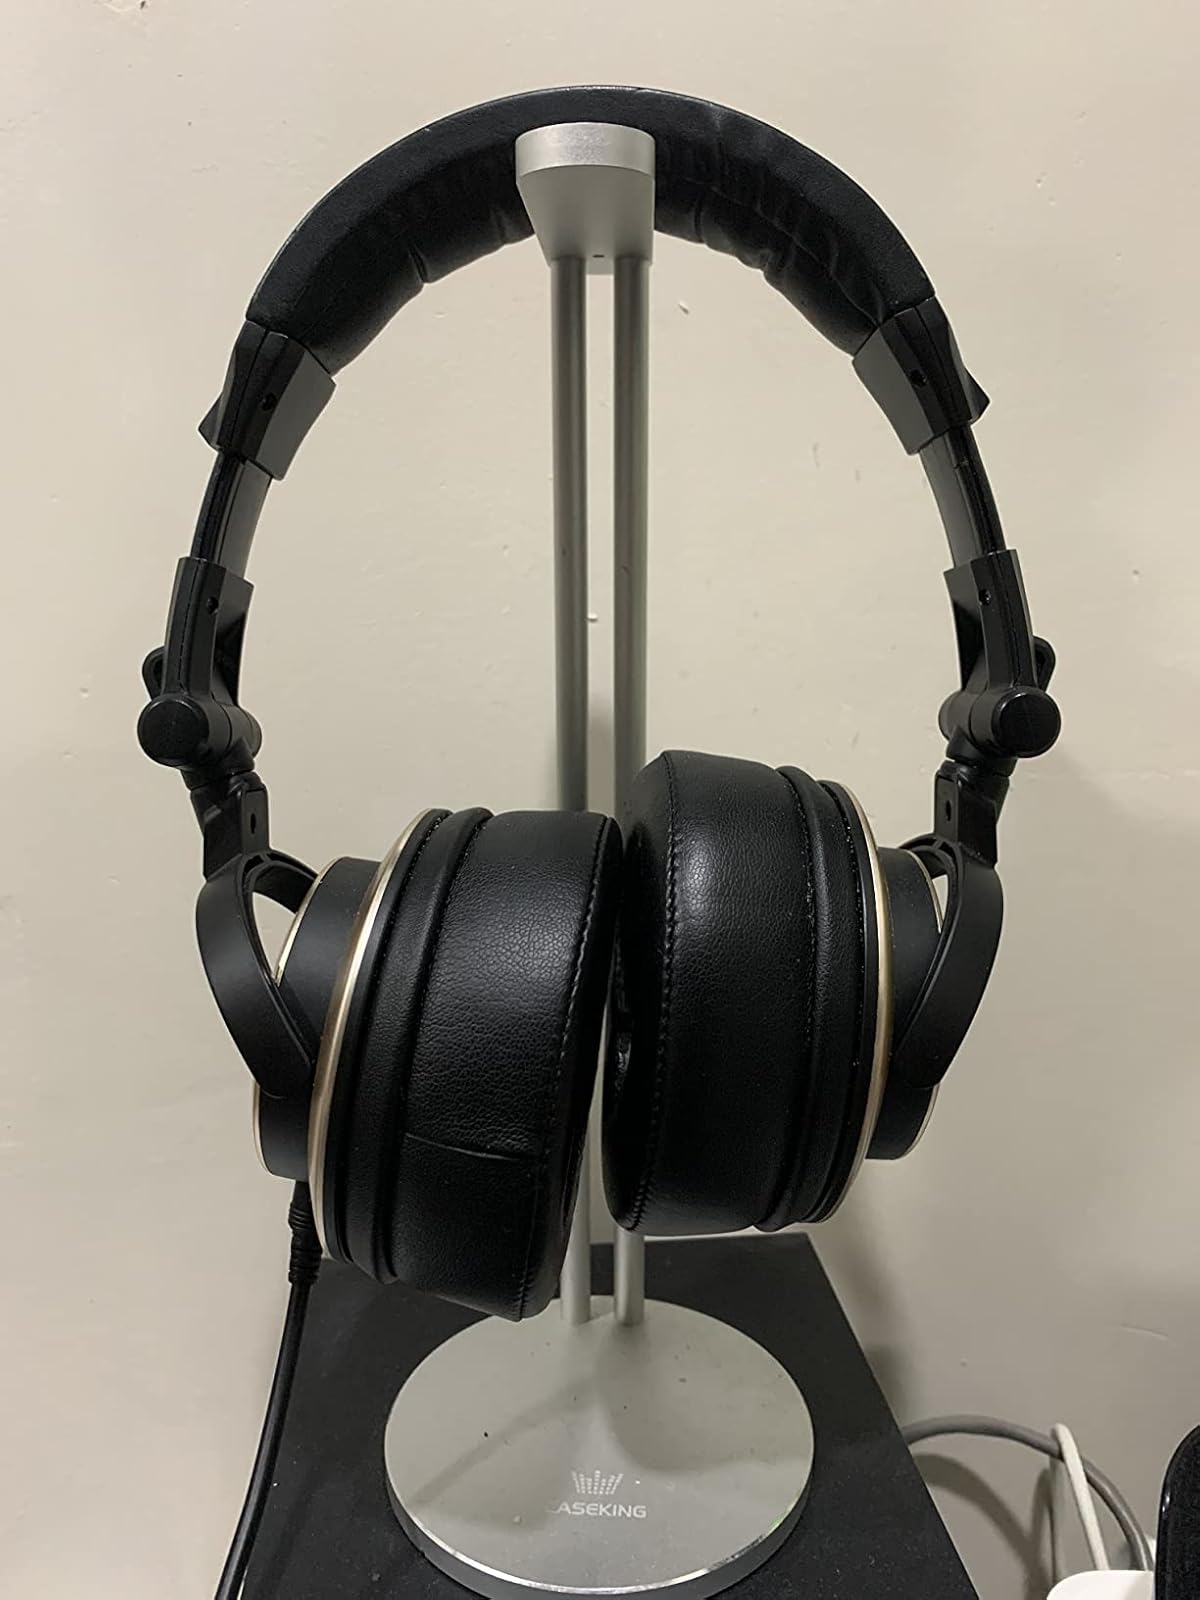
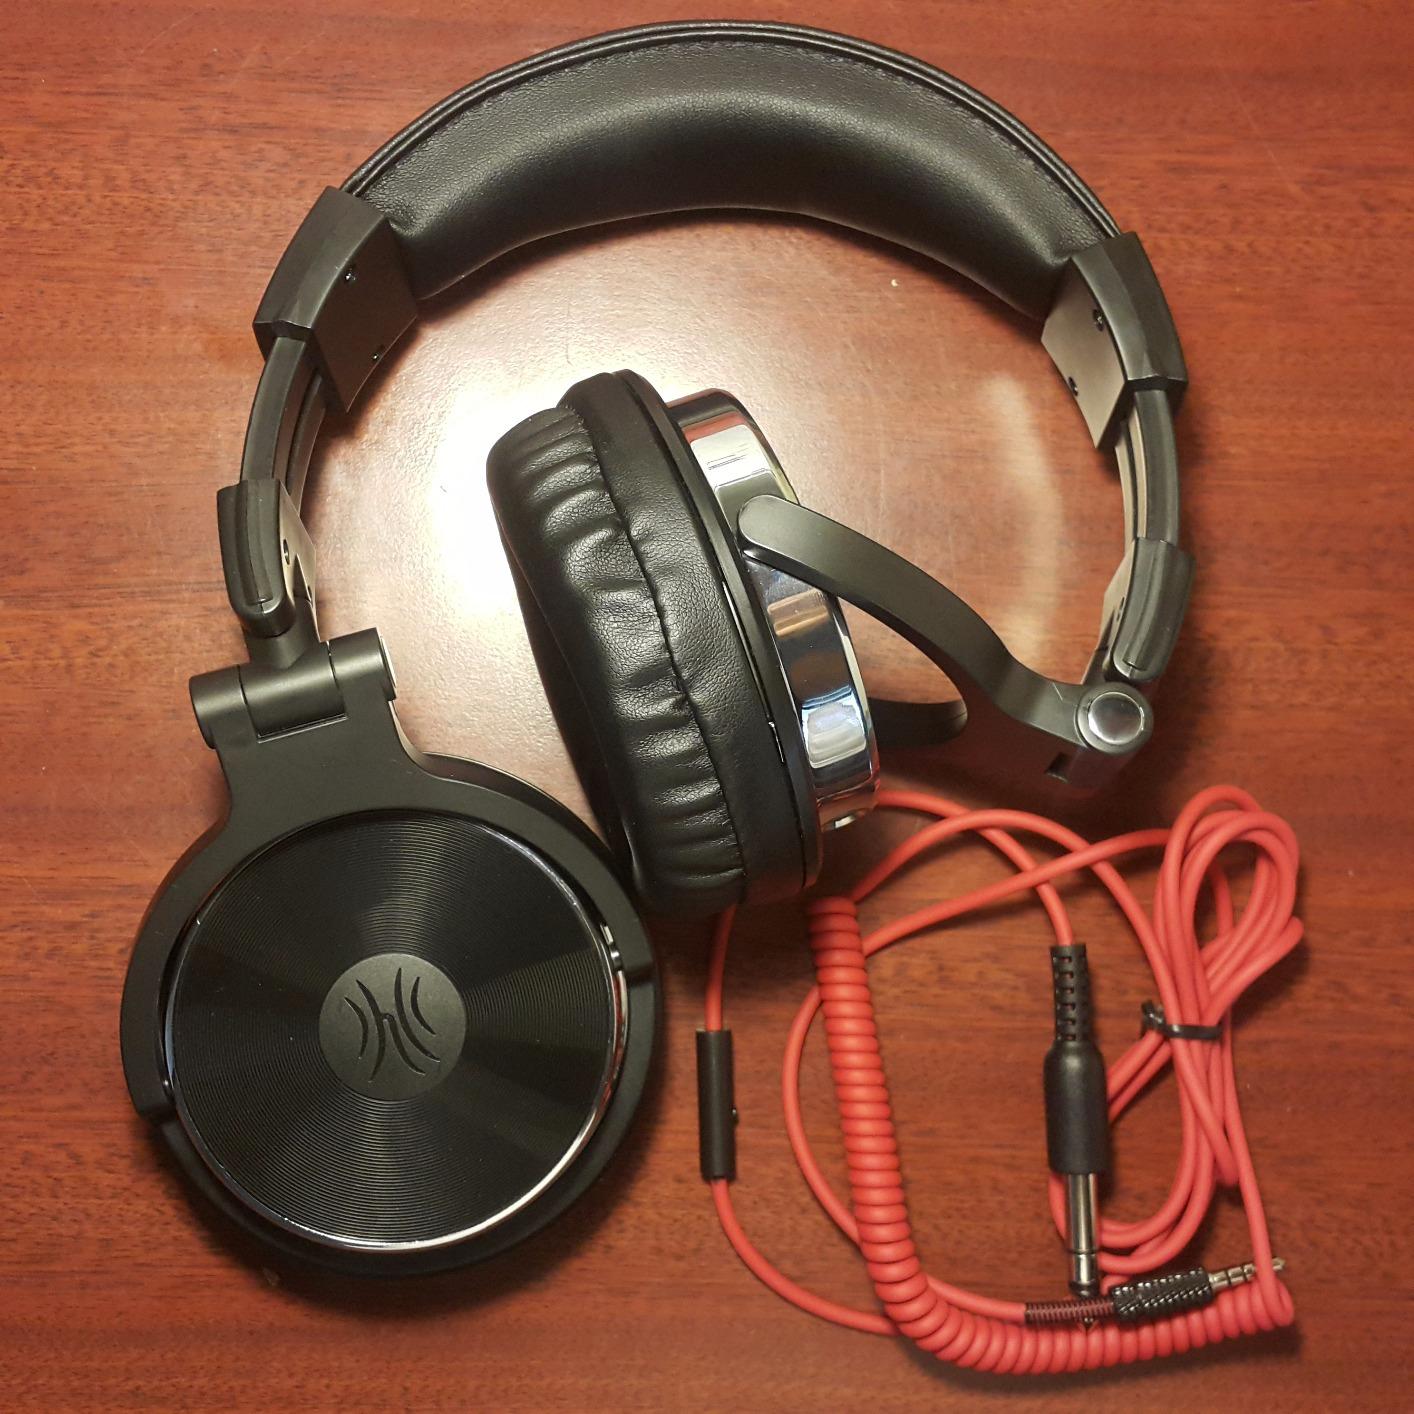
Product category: headphones
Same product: no